Music of Ukraine

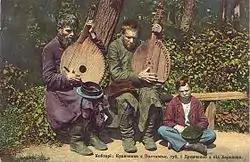
The Kobzars Kravchenko and Dremchenko (1902)

1. Solo singing – primarily ritual songs including holosinnya sung at wakes.